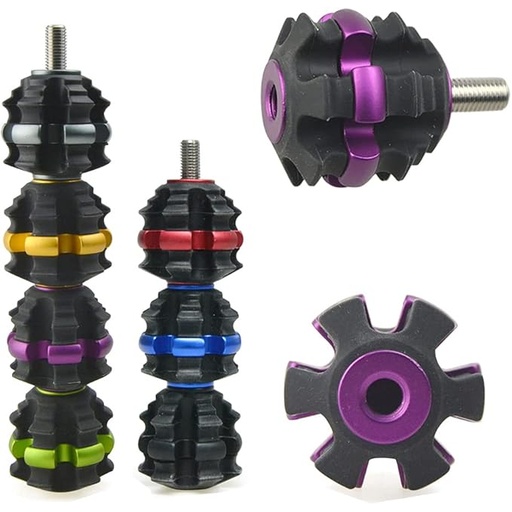
ZSHJGJR Archery Stackable Bow Stabilizer Ball Reduce Shock Absorber Balance Bar Vibration Damper Silencer for Recurve Compound Bow Hunting Shooting
Brand: ZSHJGJRArchery
About This Designed to reduce vibration and noise, keep your bow's shooting more steady. Weight: 1.45 oz for one stabilizer ball; Diameter: 1.5 inch. More colors for your option. Stackable Design, you can customize your stabilizer weight by adding stabilizer balls. You can customize 3"/4.5"/6"/7.5"/9" bow stabilizer by adding stabilizer balls. Material: Rubber + 6061-T6 Aluminum, CNC machined, anodized design, good quality ensures good perfermance.
Category: Sporting Goods > Outdoor Recreation > Hunting & Shooting > Archery > Bow & Crossbow Accessories > Bow & Crossbow Stabilizers